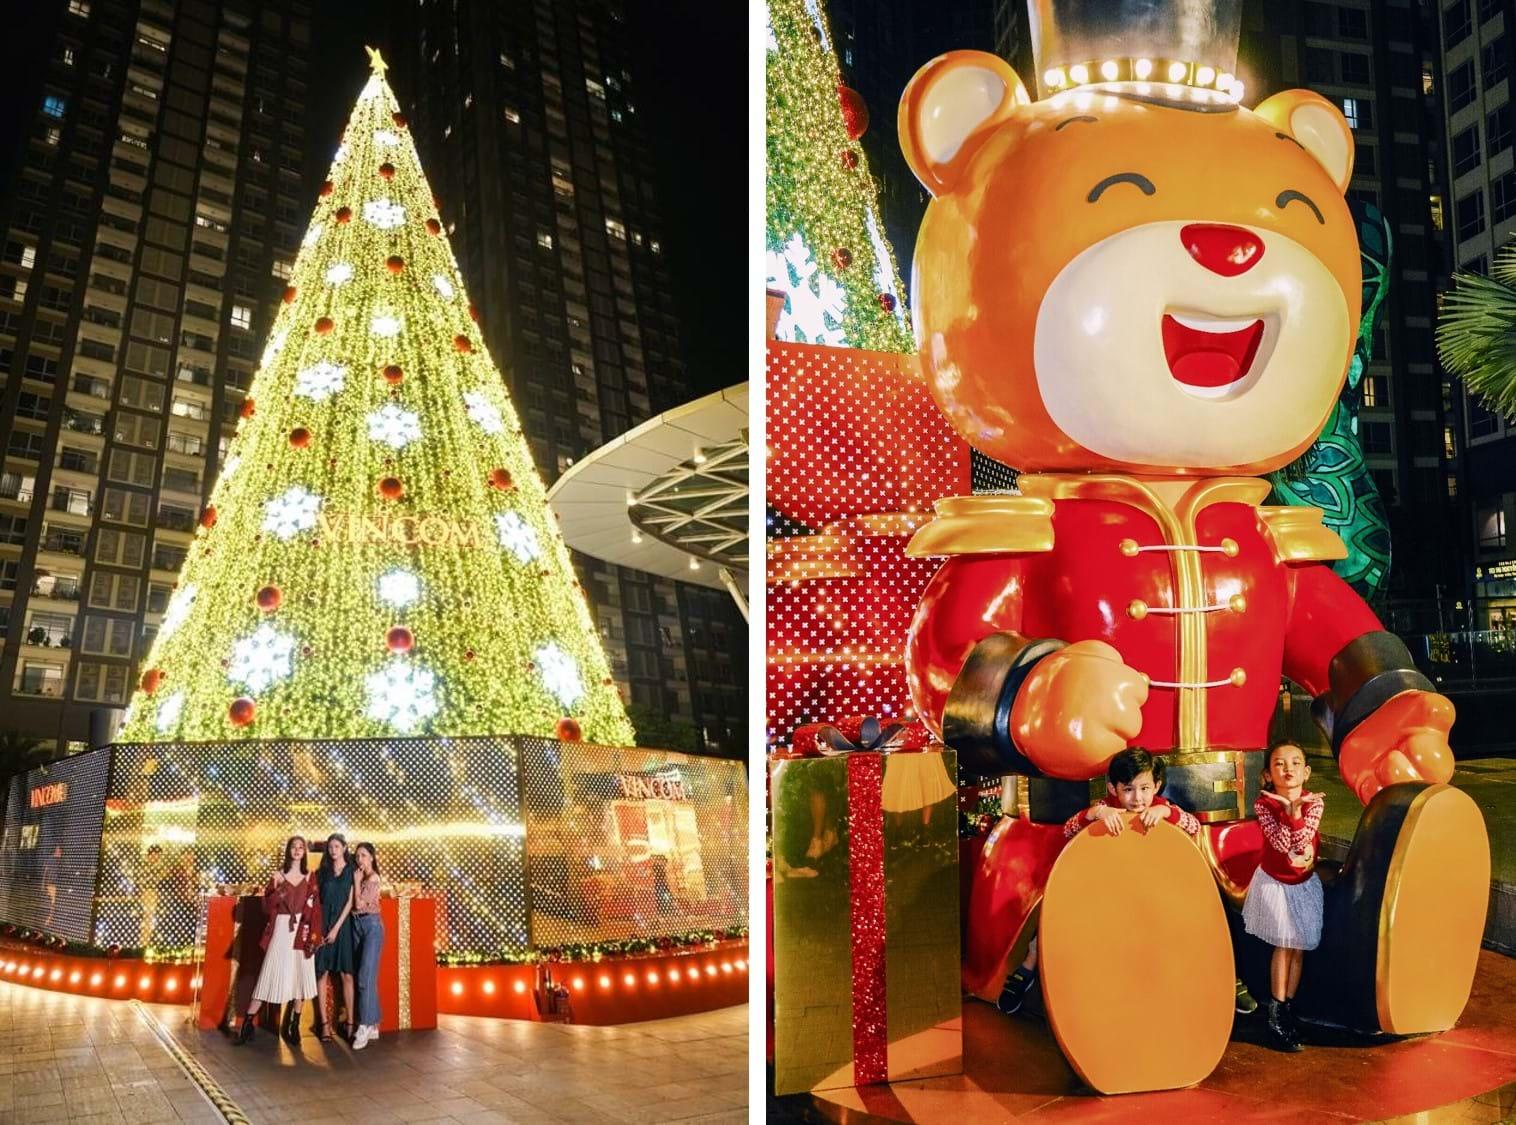
có một cây thông được trang trí ở phía sau lưng nhóm các cô gái ở trong ảnh bên trái